Ancient Diocese of Boulogne

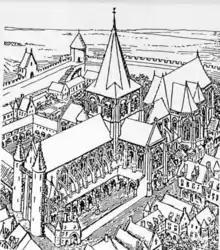
The former cathedral of Boulogne (artistic reconstruction)

The former French Catholic diocese of Boulogne existed from 1567 to the French Revolution. It was created after the diocese of Thérouanne was suppressed because of war damage to the see; effectively this was a renaming. It belonged to the Archdiocese of Reims. The Concordat of 1801 suppressed the diocese of Boulogne, transferring its territory to the diocese of Arras. The seat was the Boulogne Cathedral, demolished in 1793.